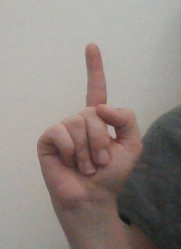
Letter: bb